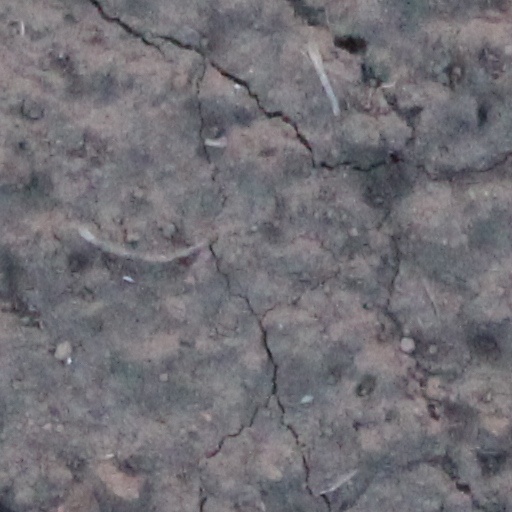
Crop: wheat